Massachusetts

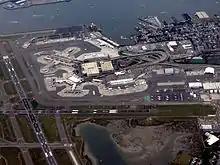
Logan International Airport in Boston is the largest passenger volume airport in New England.

Massachusetts is the seventh-smallest state in the United States. It is located in the New England region of the Northeastern United States. It has an area of , 25.7% of which is water. Several large bays distinctly shape its coast, giving it the nickname "the Bay State". Boston is its largest city.